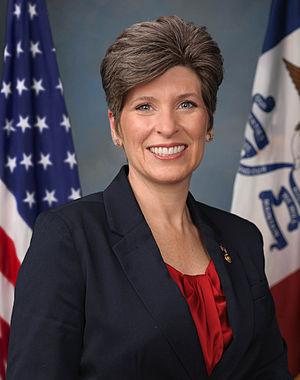
Depuis son entrée dans l'Union le 26 décembre 1846, l'État de l'Iowa envoie trente-sept sénateurs au Congrès des États-Unis, deux par législature. Cet article en dresse la liste.